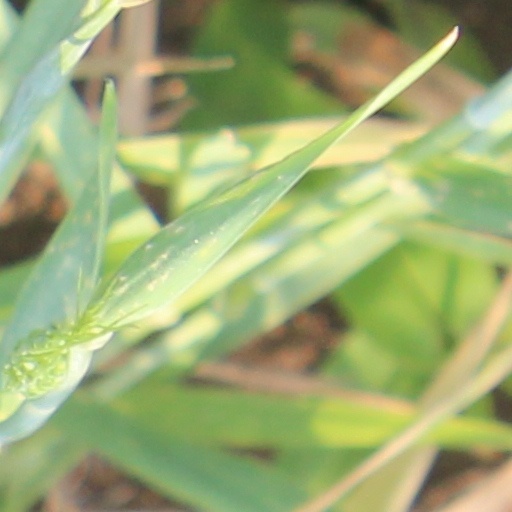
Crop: wheat